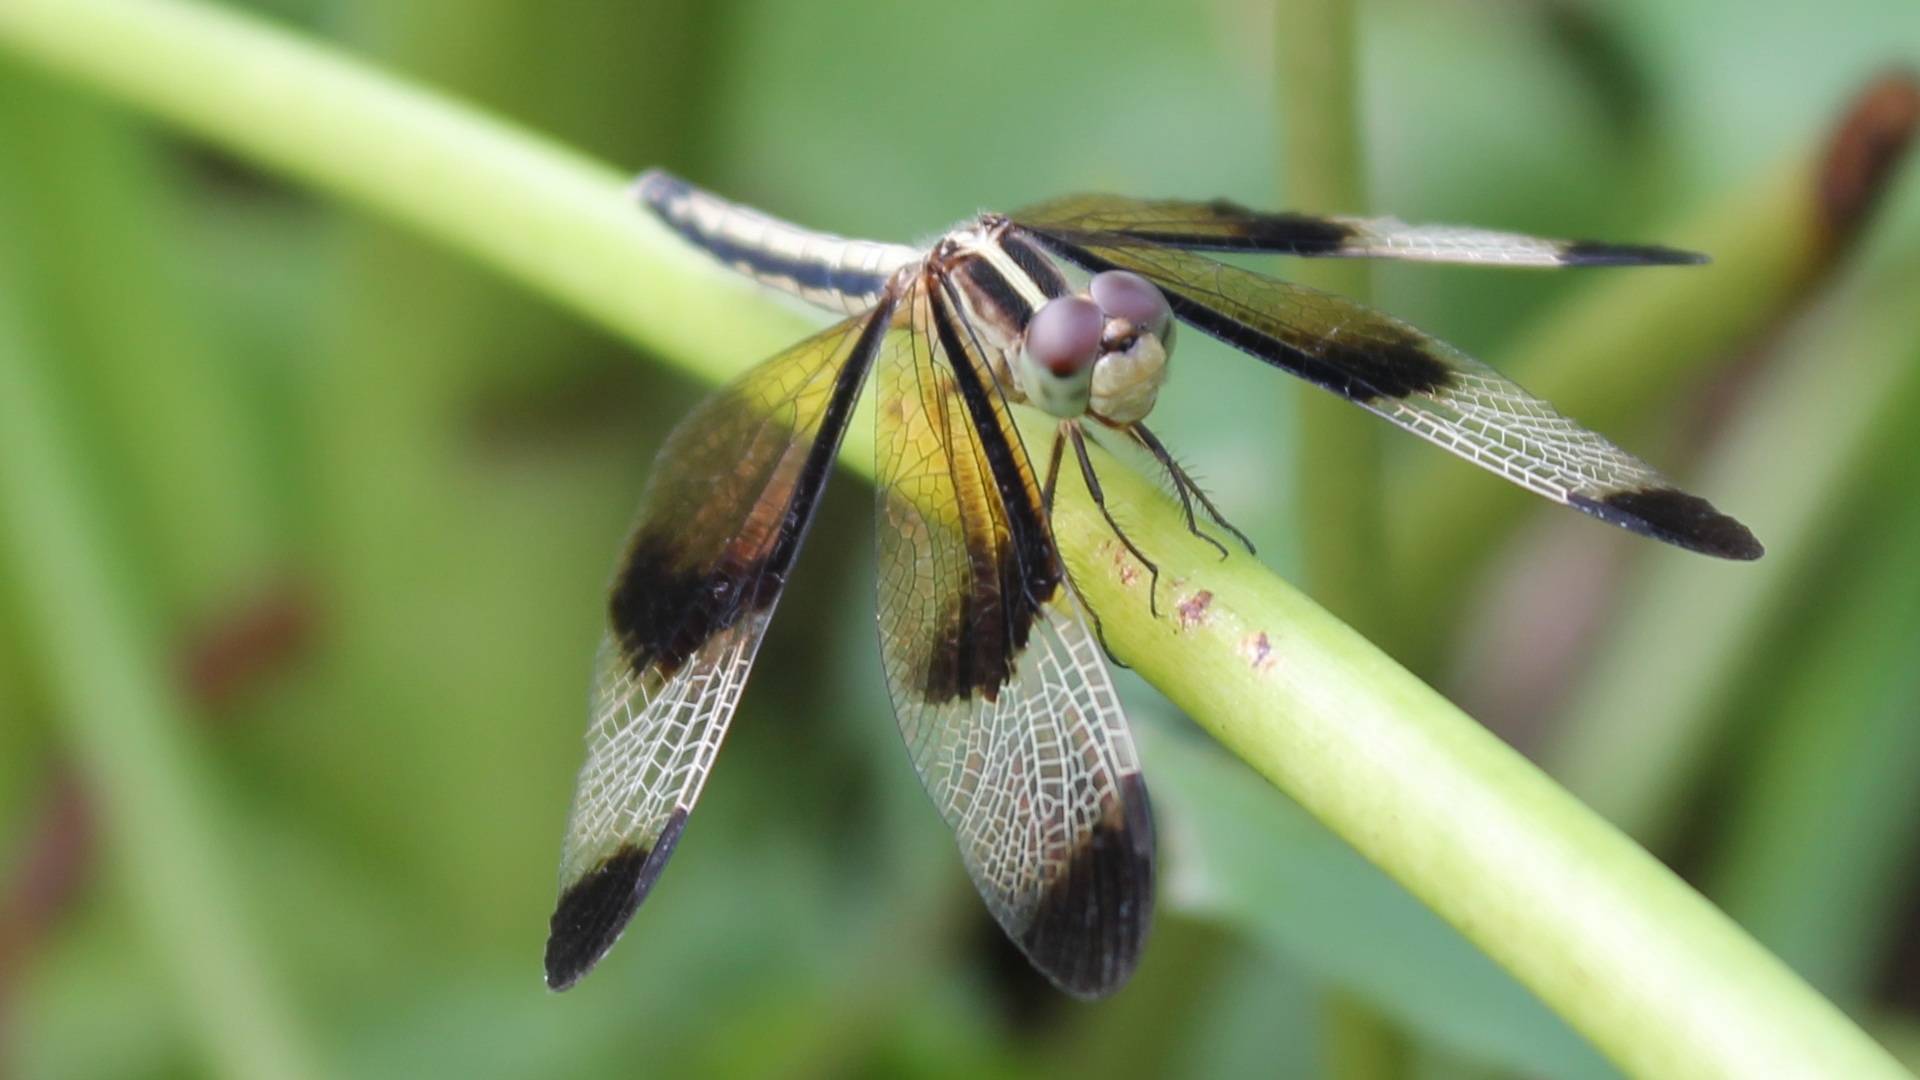
nature, plant, photography, flower, fly, green, insect, botany, flora, fauna, invertebrate, close up, dragonfly, damselfly, nectar, macro photography, arthropod, plant stem, dragonflies and damseflies